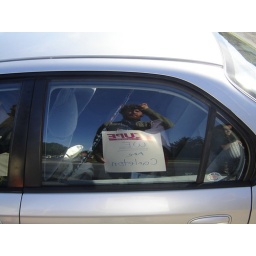
My reflection in a car held up at the picket line. Picket sign reads &amp;quot;WE are Carleton&amp;quot;